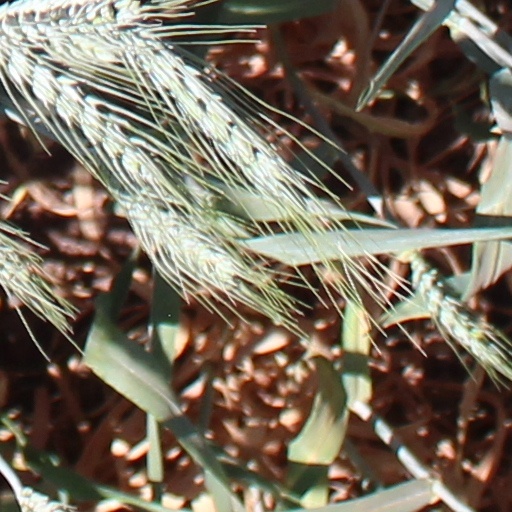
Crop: wheat